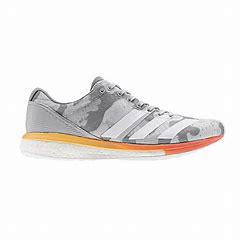
Brand: Adidas
Model: Adizero Boston 8